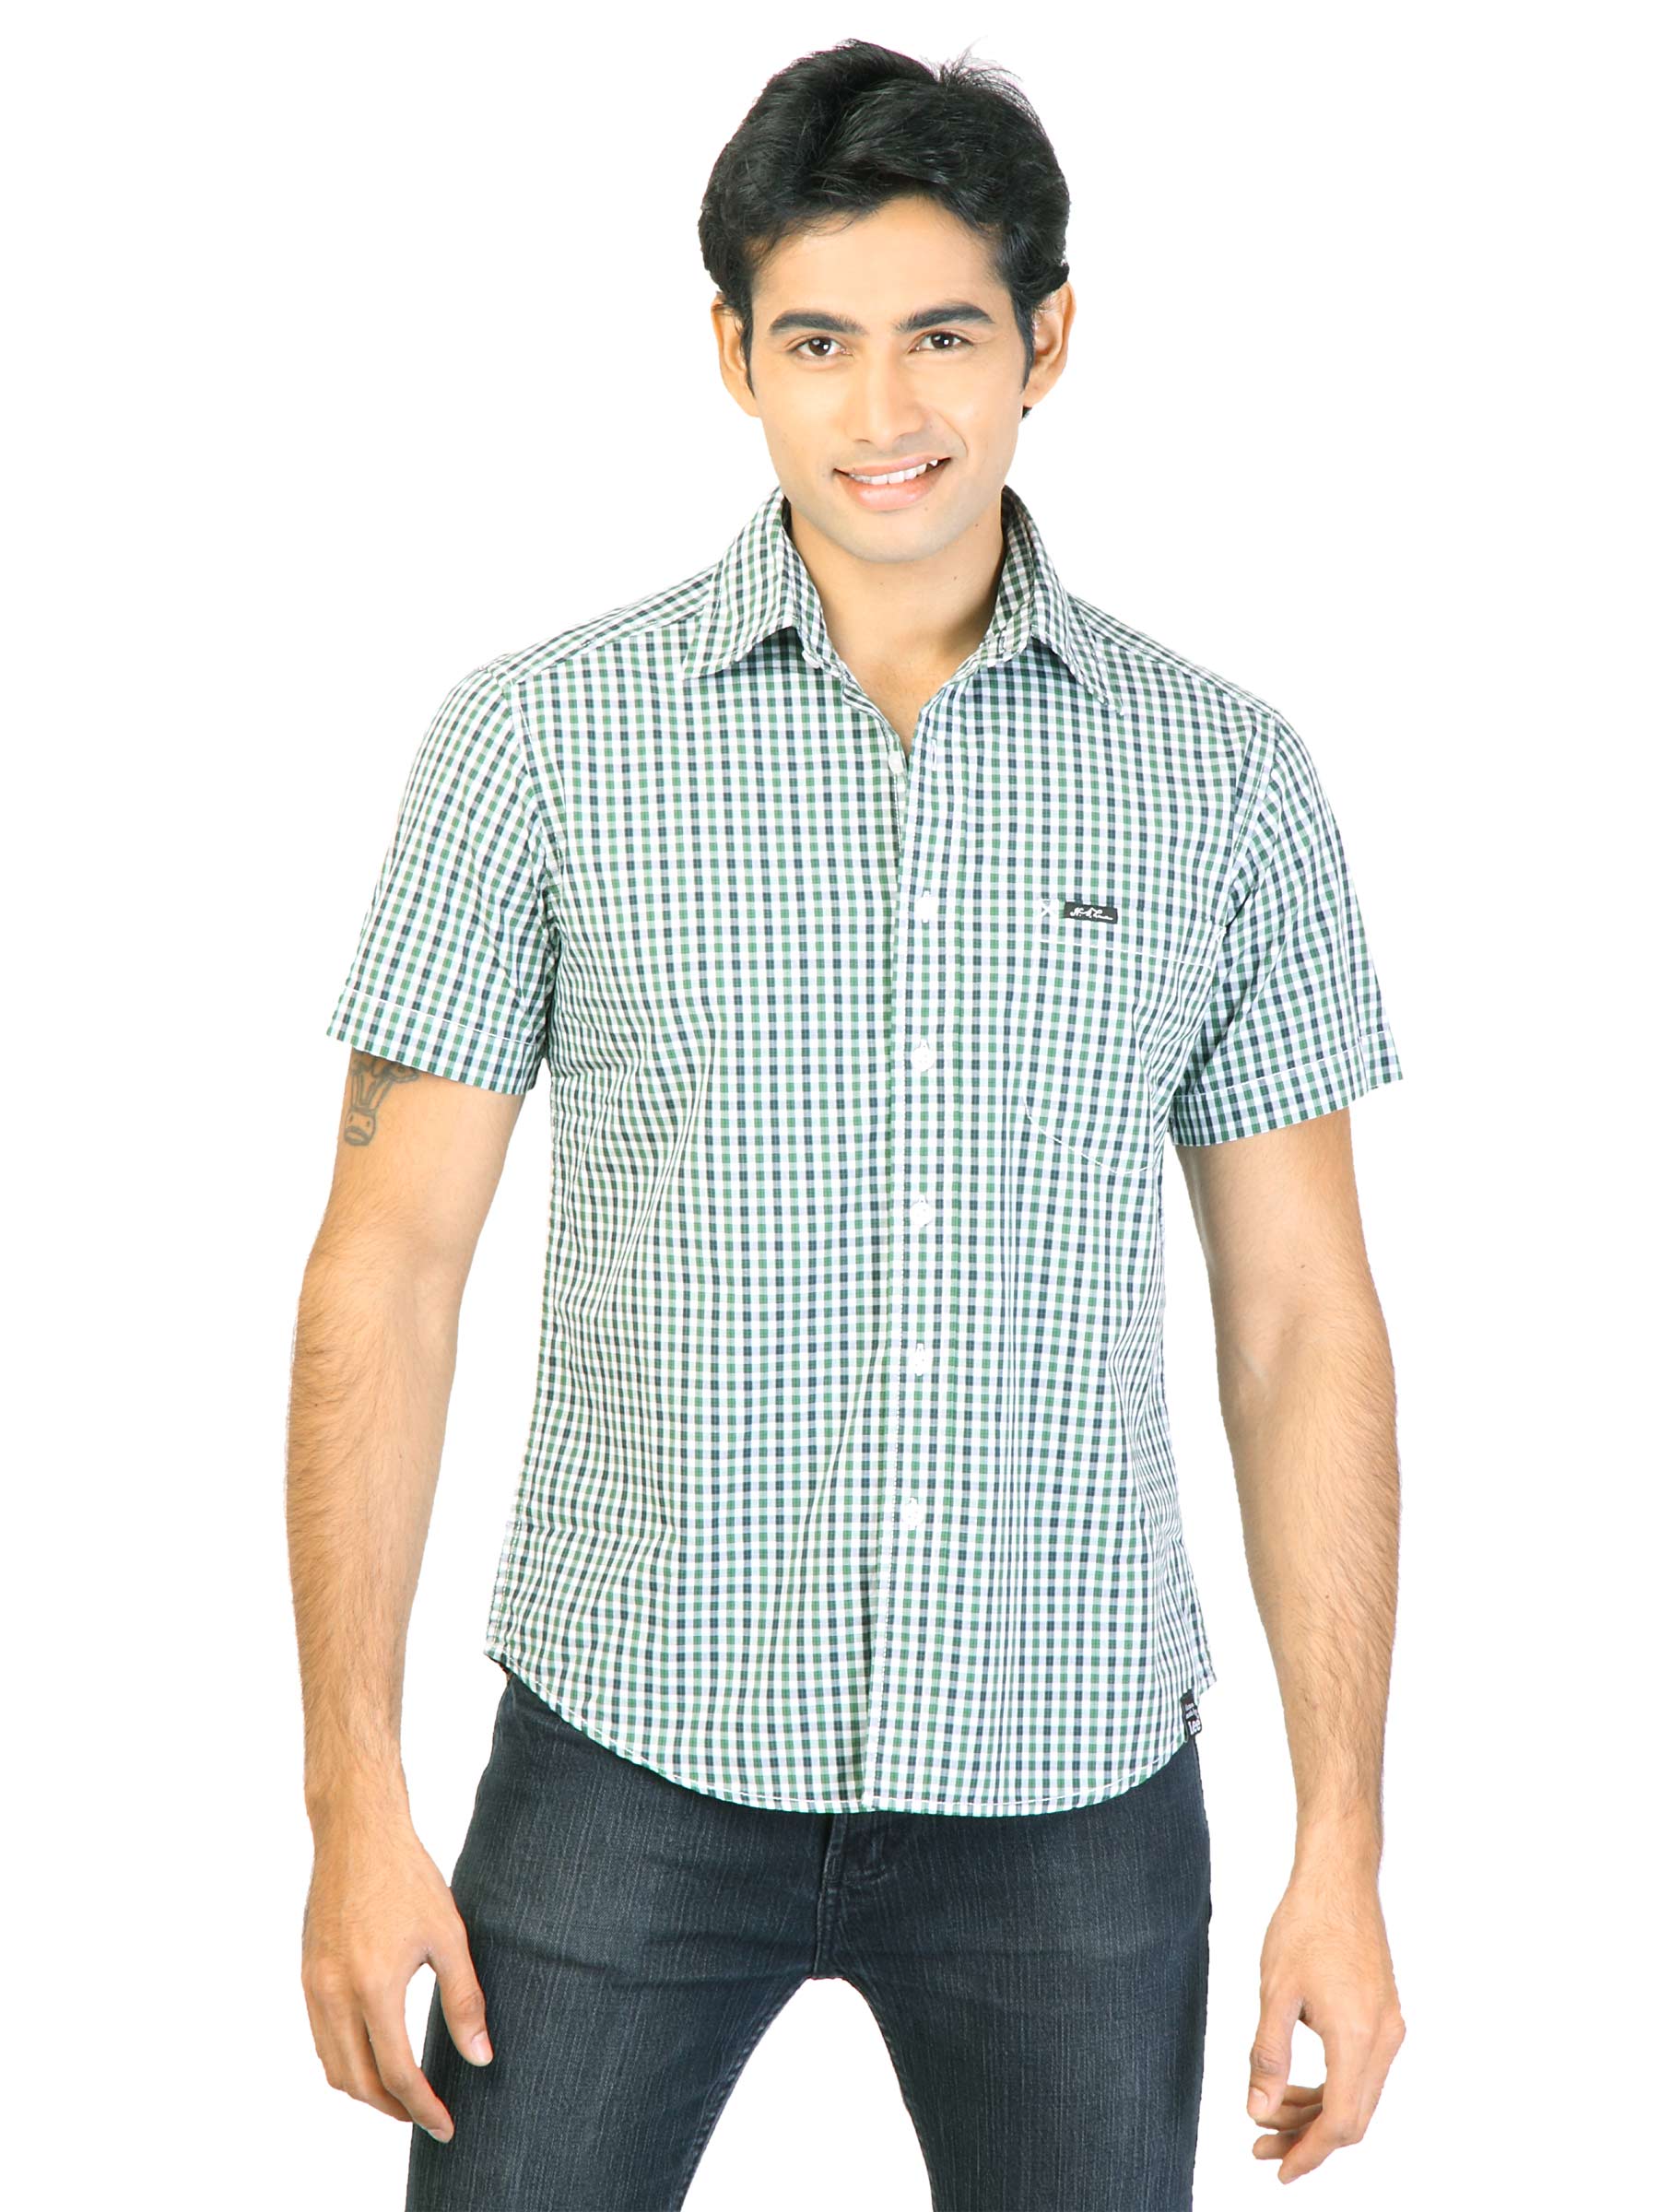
Lee Men Check Green Shirts
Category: Apparel / Topwear / Shirts
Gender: Men
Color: Green
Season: Fall 2011
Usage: Casual